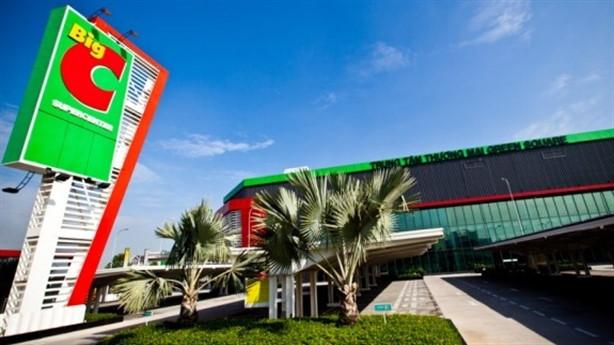
có một tấm biển màu xanh lá cây xuất hiện trên một cây cột